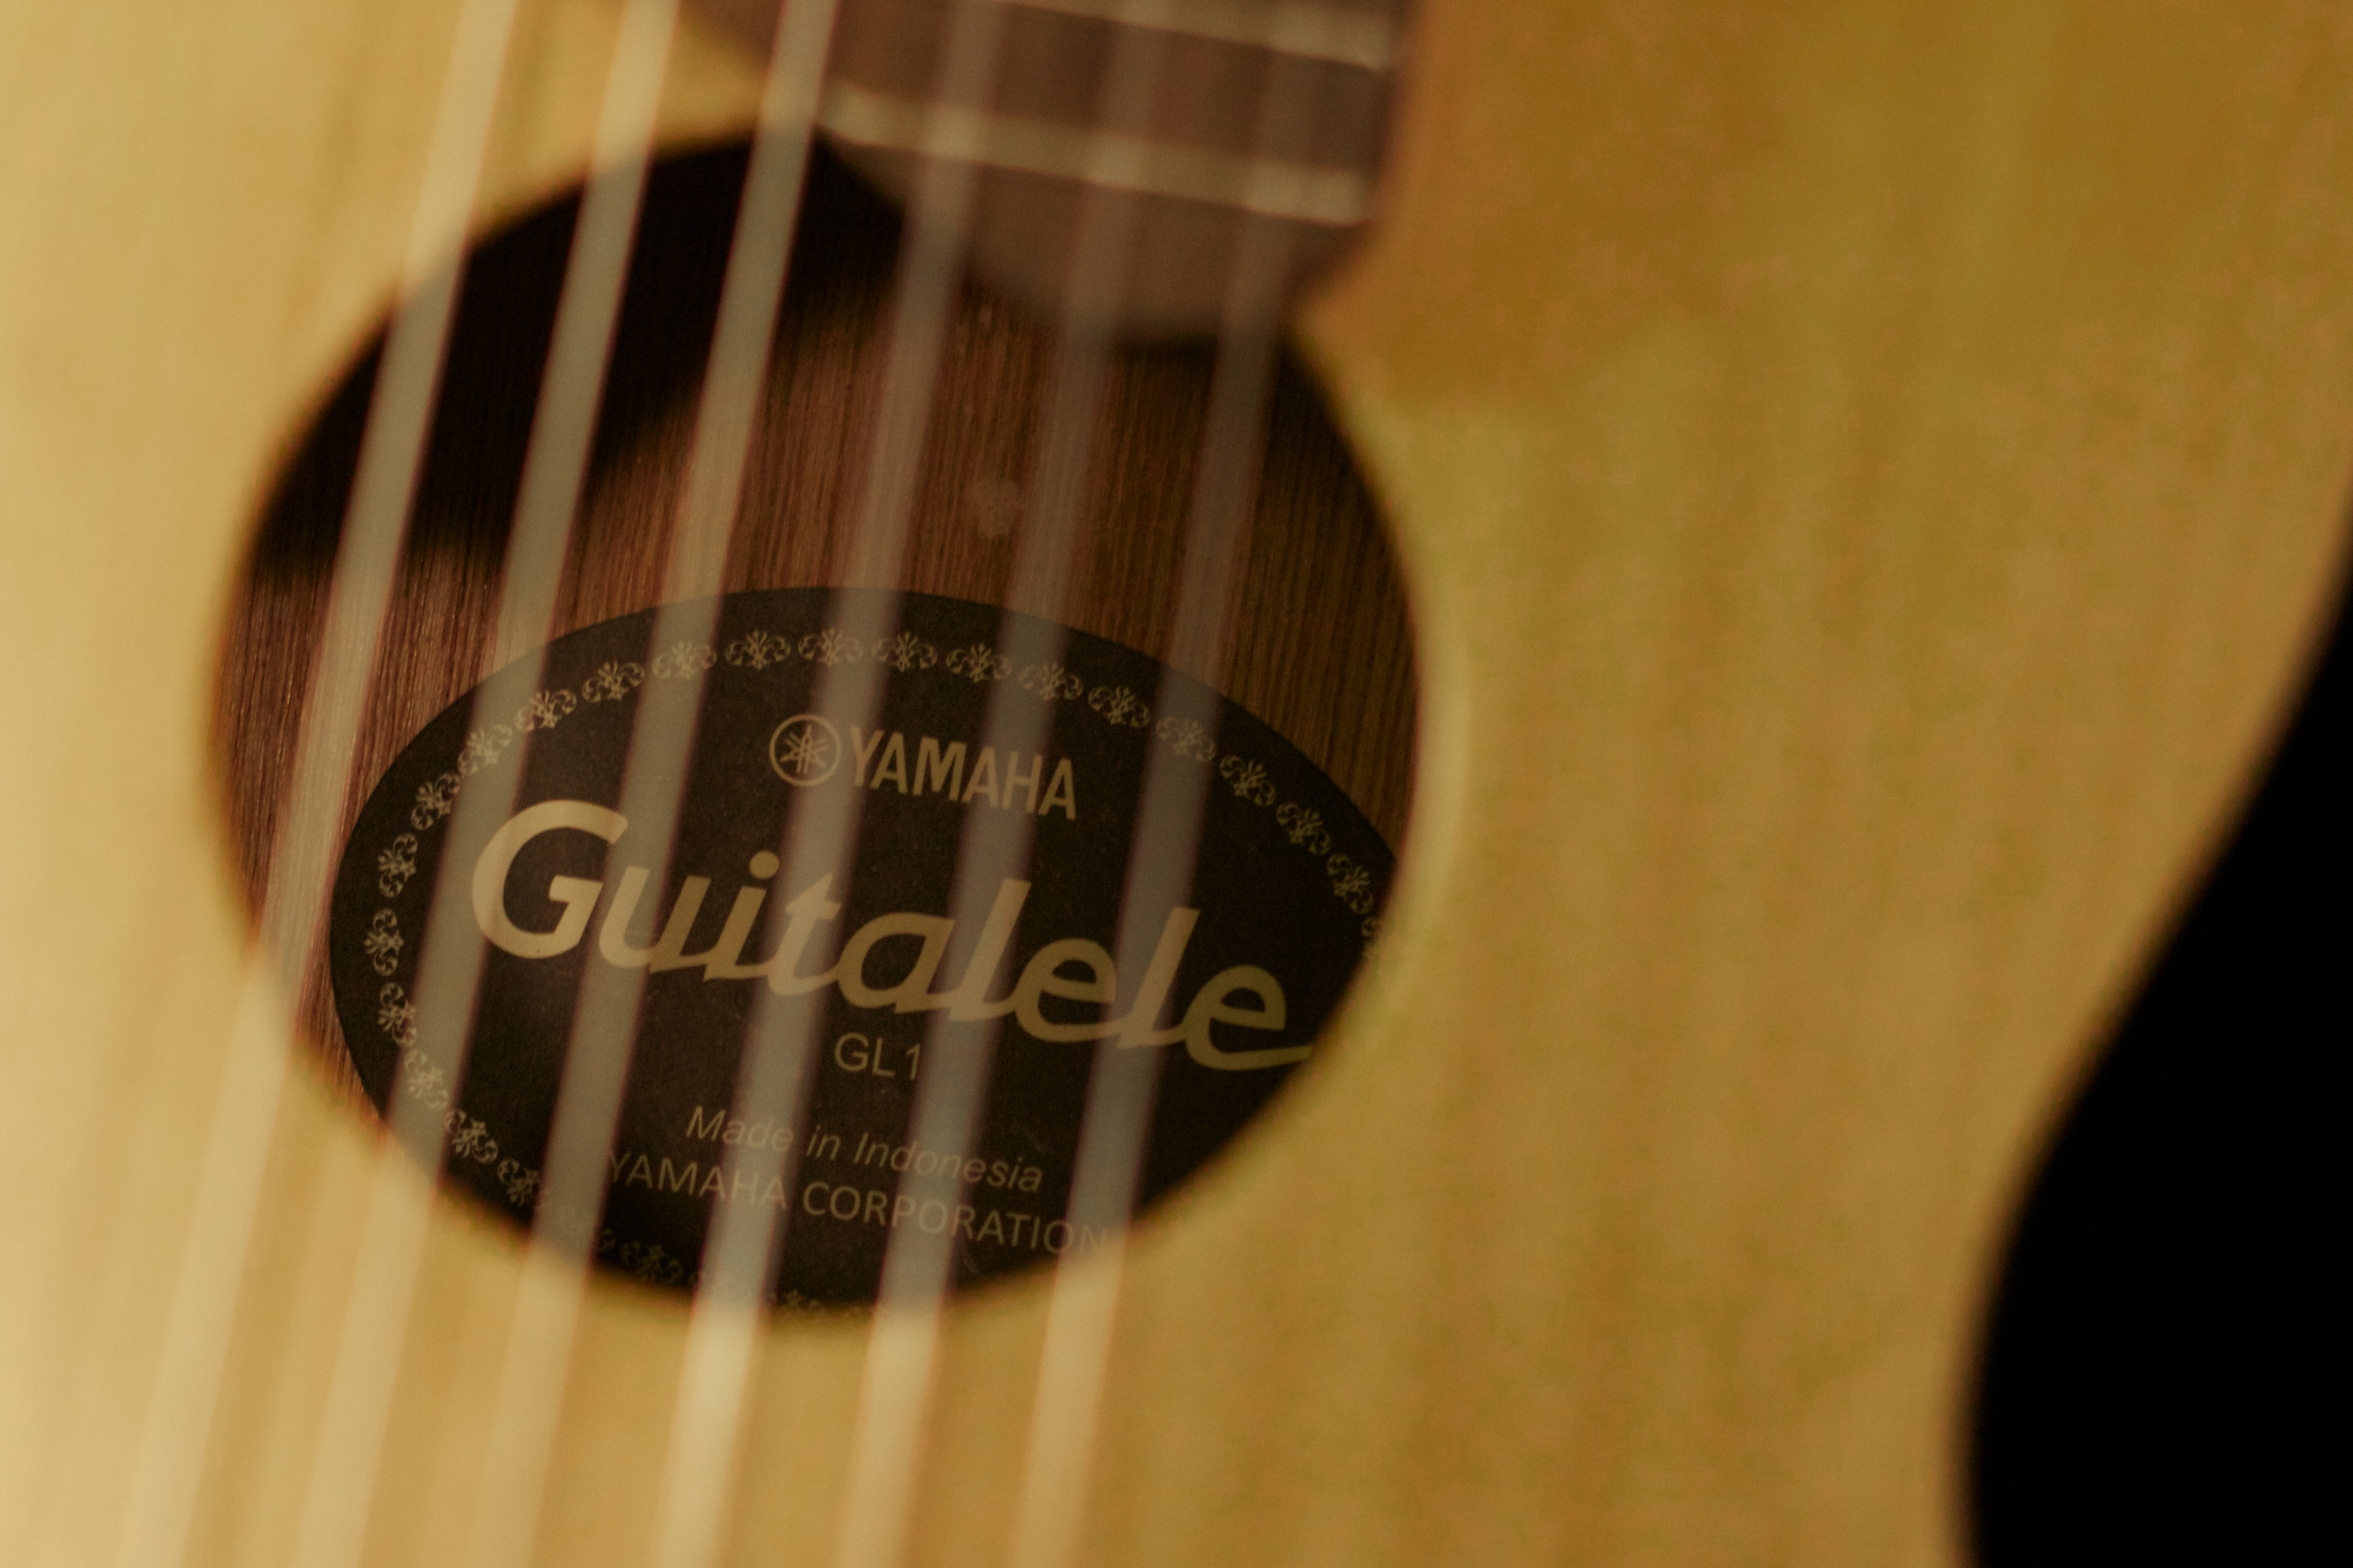
guitar, acoustic guitar, musical instrument, close up, ukulele, bass guitar, 2012366, cuatro, string instrument, plucked string instruments, acoustic electric guitar